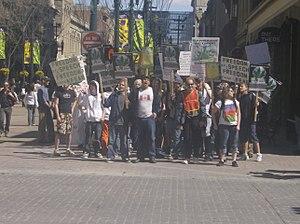
La Marche Mondiale pour le Cannabis ou Marche Mondiale du Cannabis est un évènement international ayant lieu tous les ans depuis 1999, dans plus de 700 villes et 65 nations. Elle a lieu généralement le premier samedi du mois de mai.